Charlie Says (2018 film)

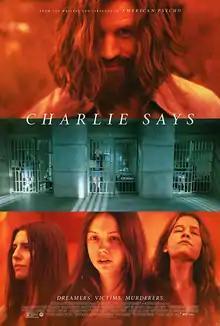
Theatrical release poster

Charlie Says is a 2018 American biographical drama film directed by Mary Harron and starring Hannah Murray as Leslie Van Houten and Matt Smith as infamous cult leader Charles Manson.